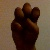
The image shows a hand gesture representing the letter 'E' in Indian Sign Language.